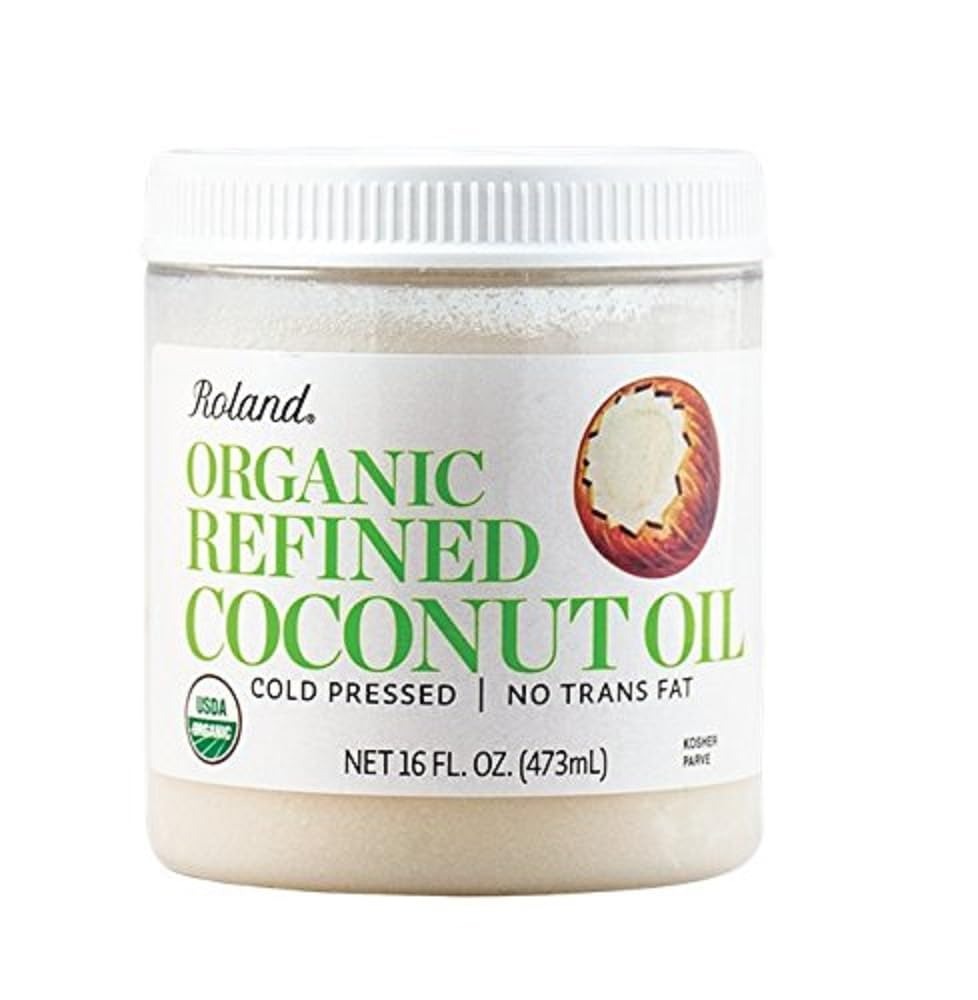
Item Name: Roland Foods Organic Refined Coconut Oil, No Trans Fat, Specialty Imported Food, 16 Fl Oz Jar
Bullet Point 1: Wonderful alternative to any neutral tasting oil and quickly melts
Bullet Point 2: Ideal oil for sautéing, stir-frying, baking, and everyday cooking
Bullet Point 3: Free of trans fats and cold pressed from dried coconuts, solid up to 76°f
Bullet Point 4: Great as a dairy-free replacement to butter and can even be used as a skin moisturizer
Bullet Point 5: Product of Canada
Value: 16.0
Unit: Fl Oz

Price: 7.48